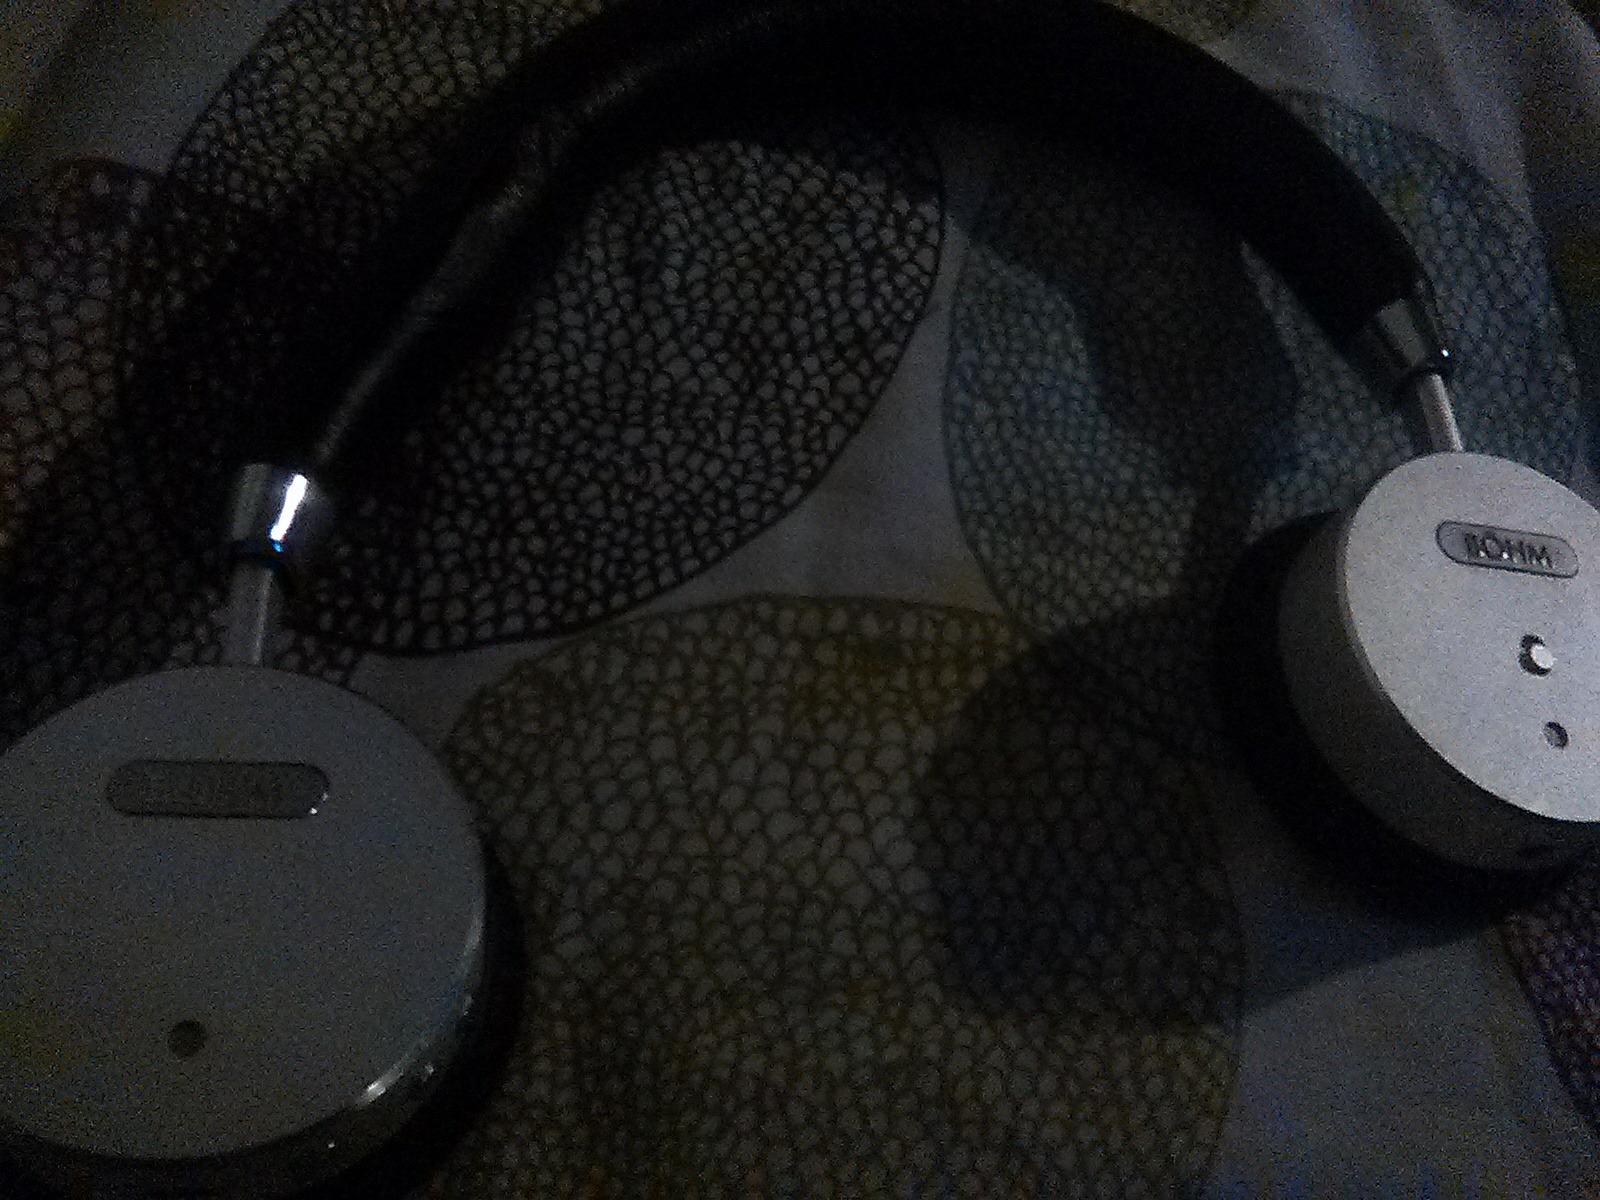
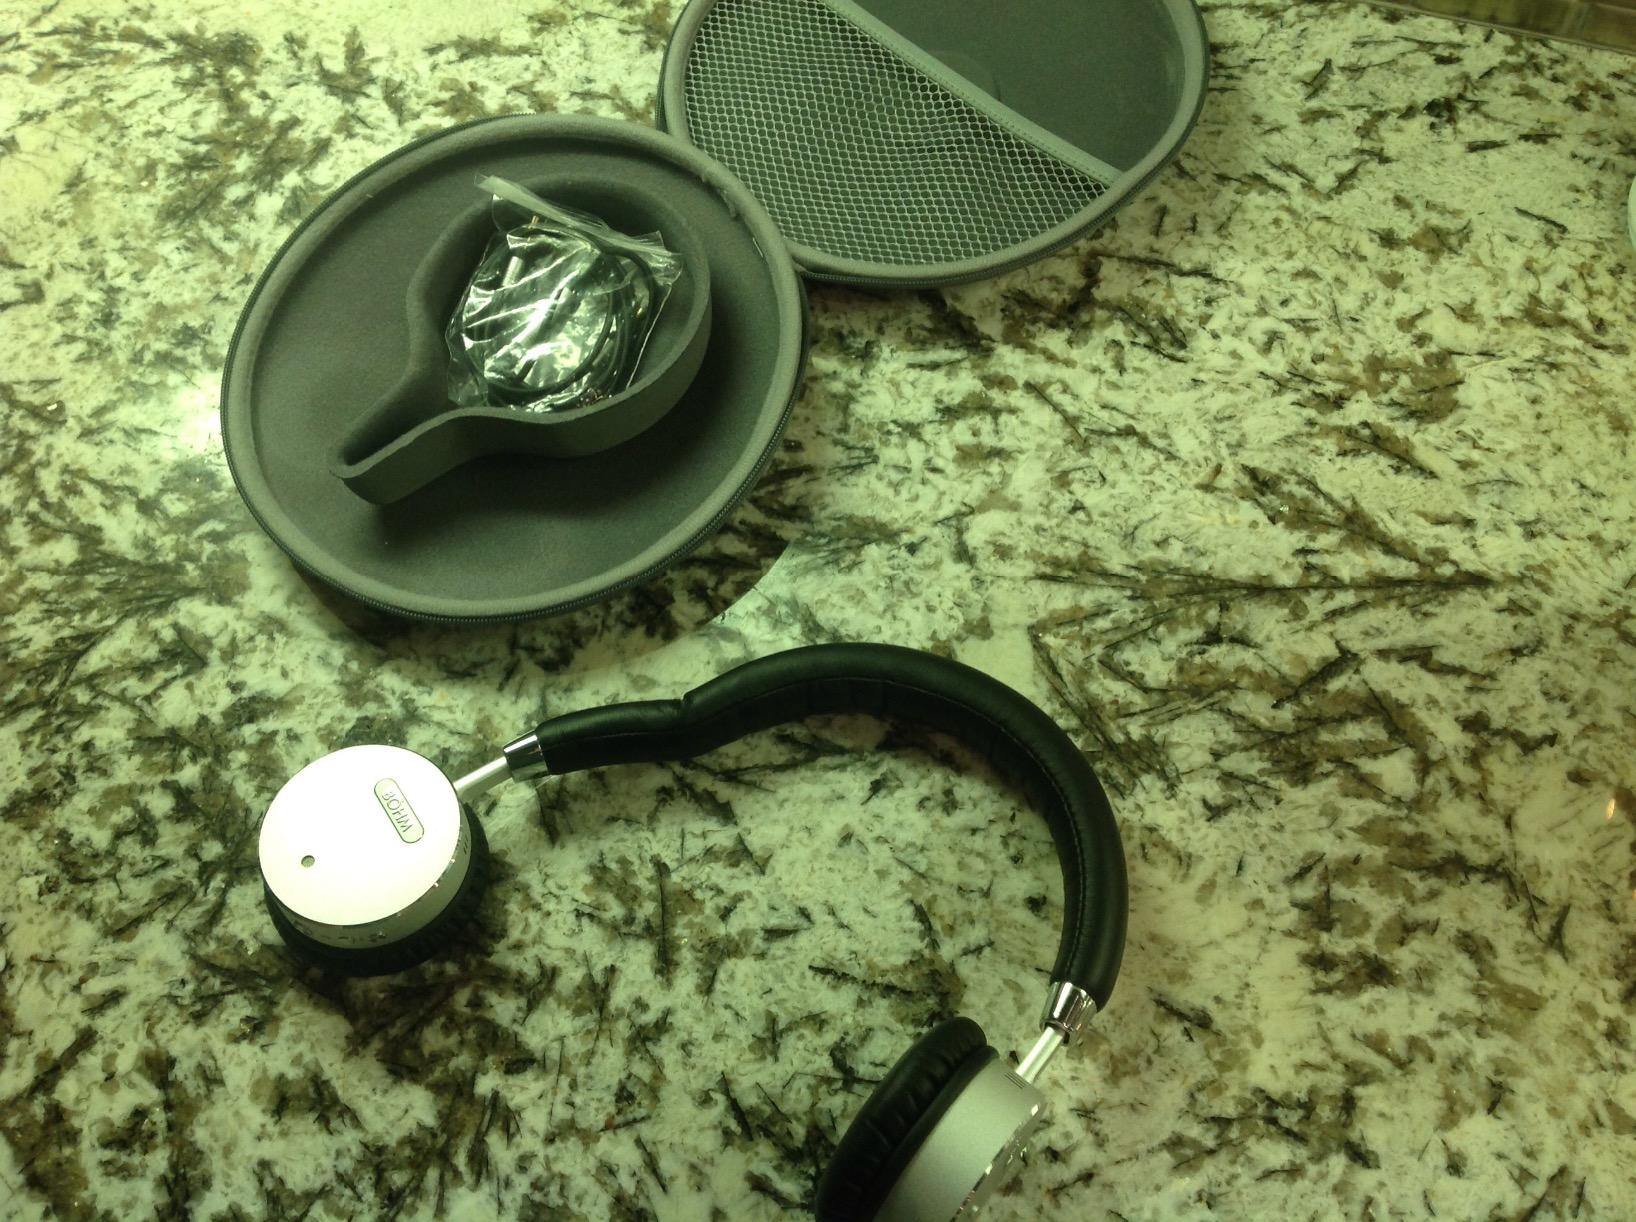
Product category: headphones
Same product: yes